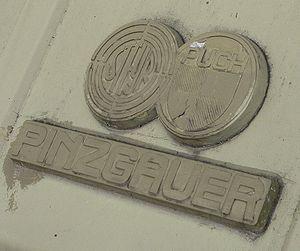
Ancien véhicule Pinzgauer de l'Armée suisse